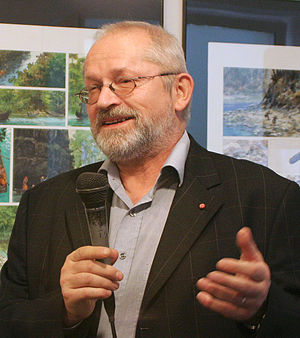
Grzegorz Rosiński
Grzegorz Rosiński er en polsk tegneserie-tegner. Han er bedst kendt for at have tegnet tegningerne til Jean Van Hamme's historie Thorgal.